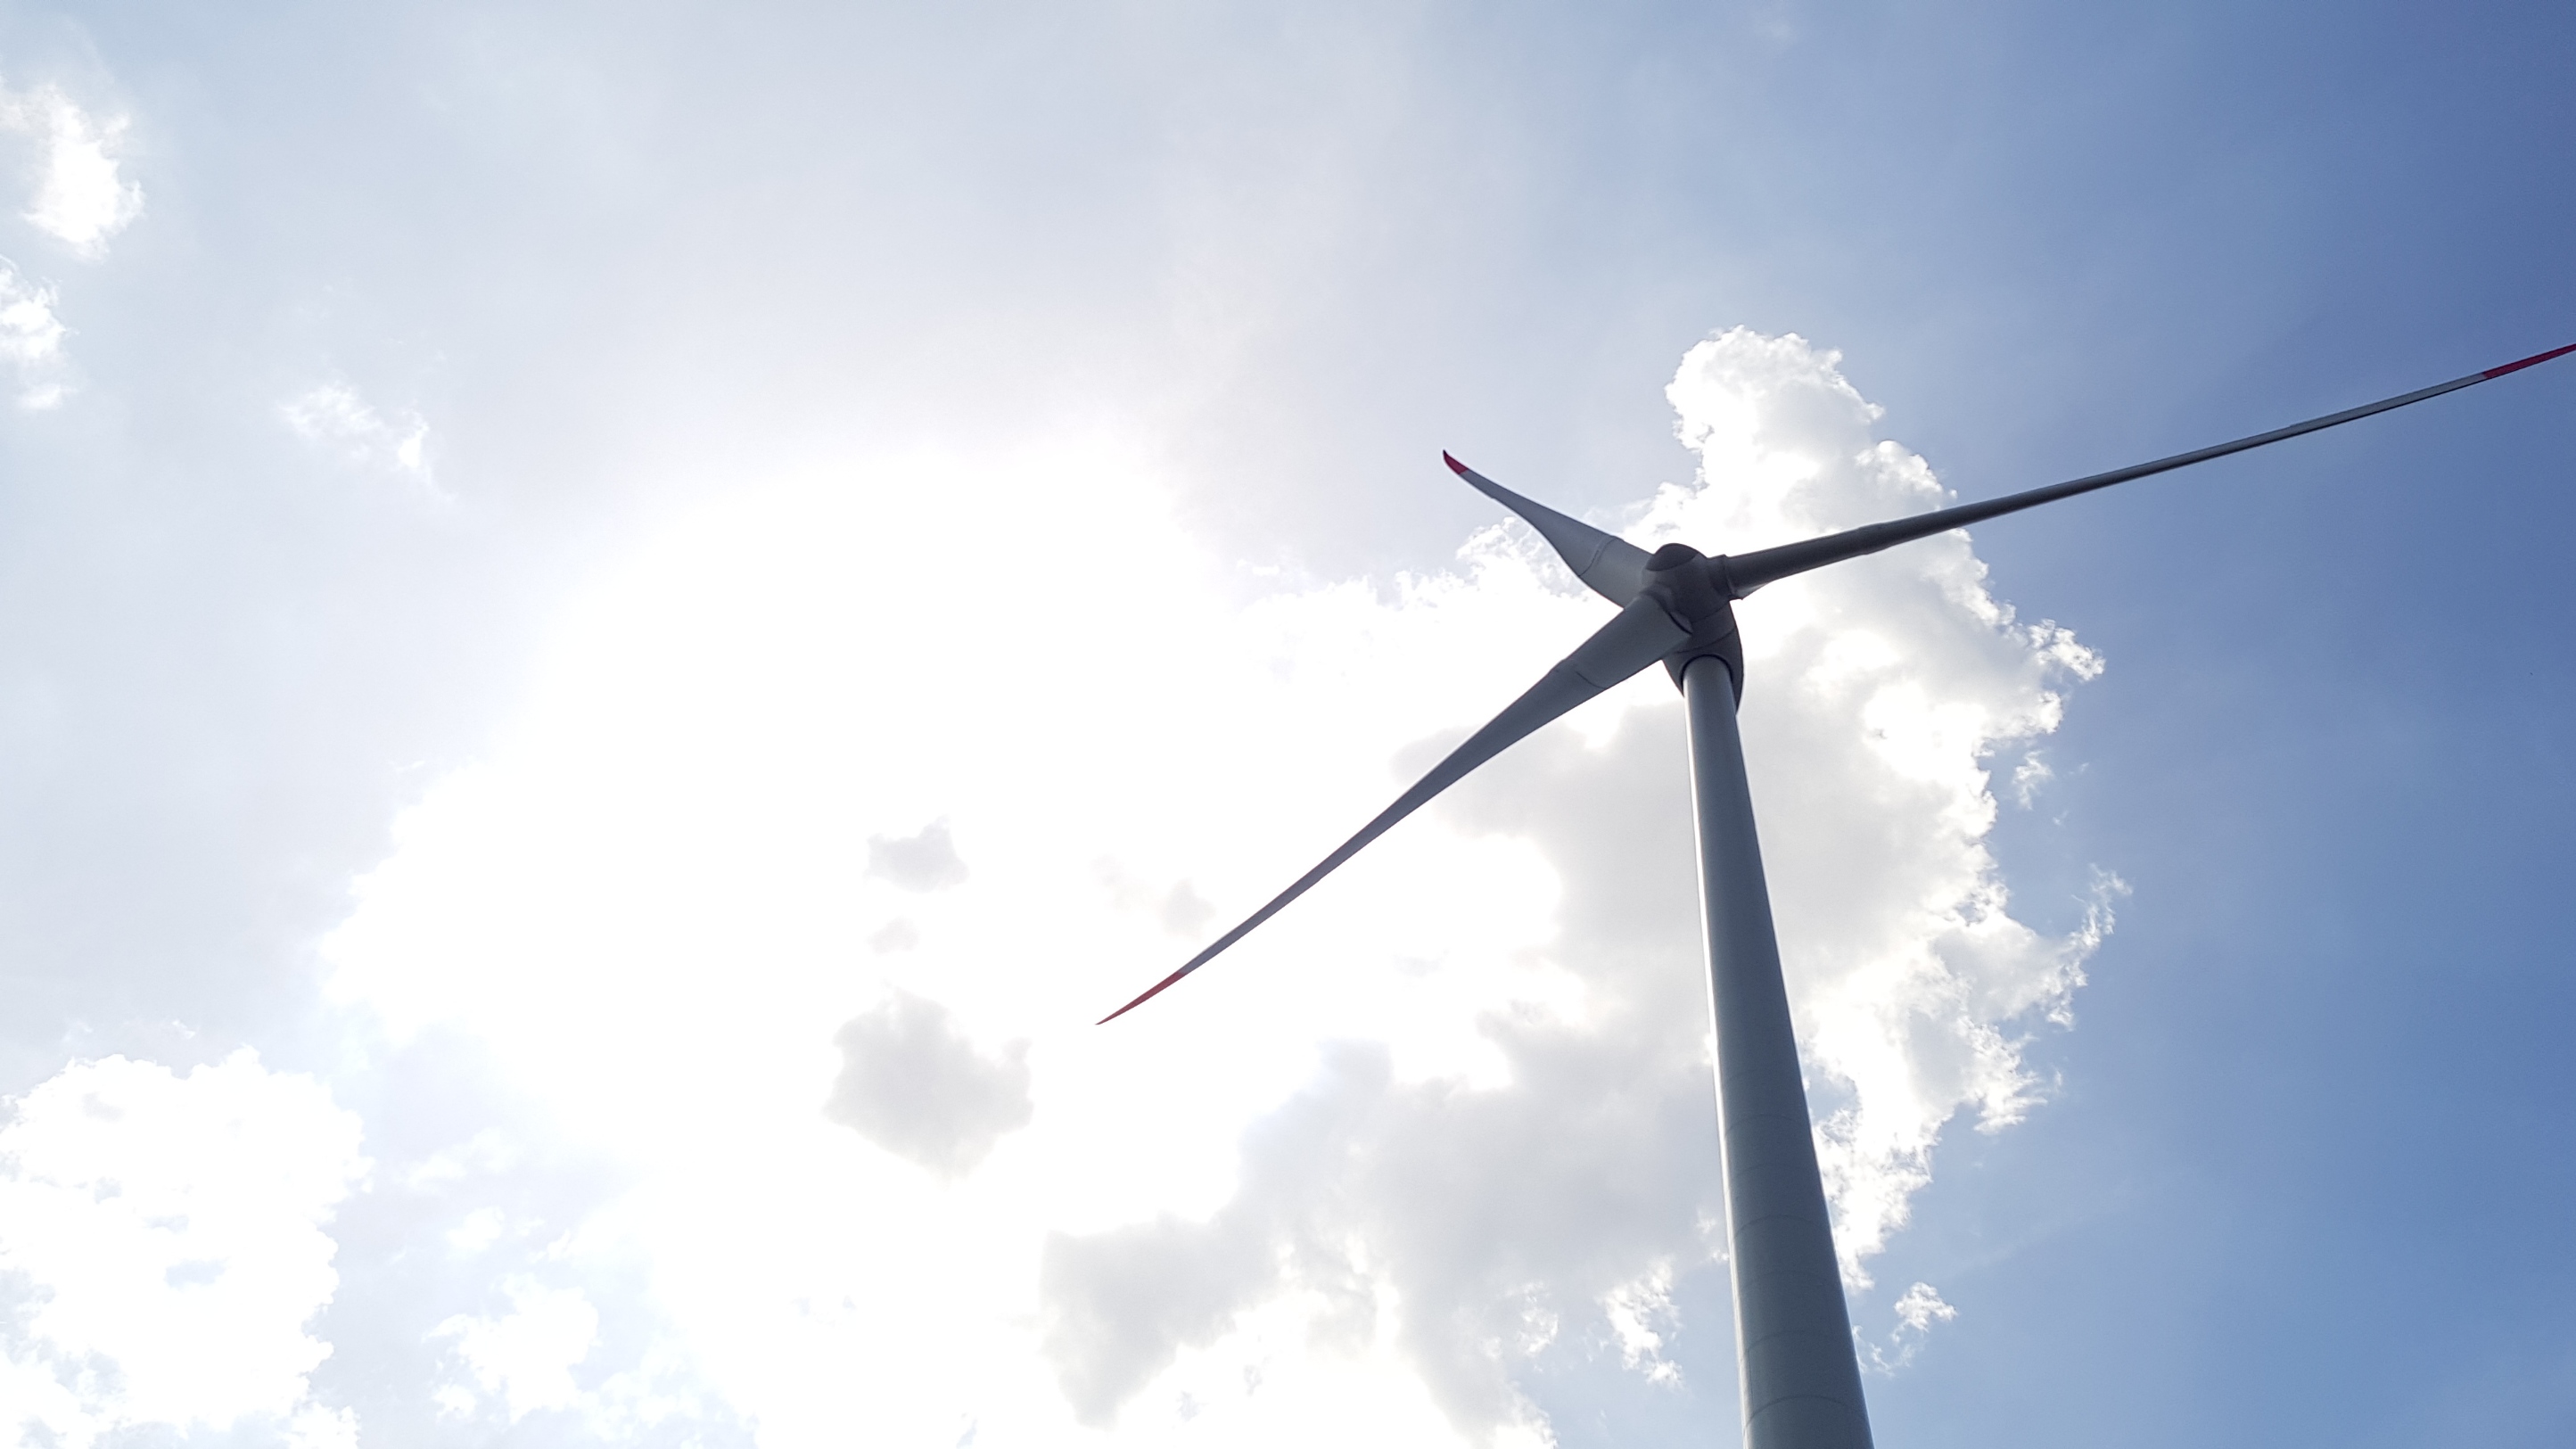
sky, mill, windmill, turbine, energy, holland, clouds, pillar, windenergy, wind turbine, wind farm, wind, daytime, cloud, public utility, atmosphere, machine, sunlight, cumulus